Microchip implant (human)

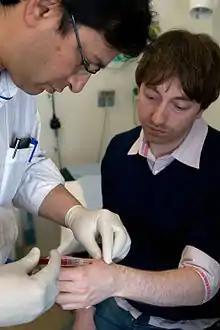
A surgeon implants an RFID microchip in the left hand of British scientist Dr Mark Gasson (March 16, 2009)

Several hobbyists, scientists and business personalities have placed RFID microchip implants into their hands or had them inserted by others.